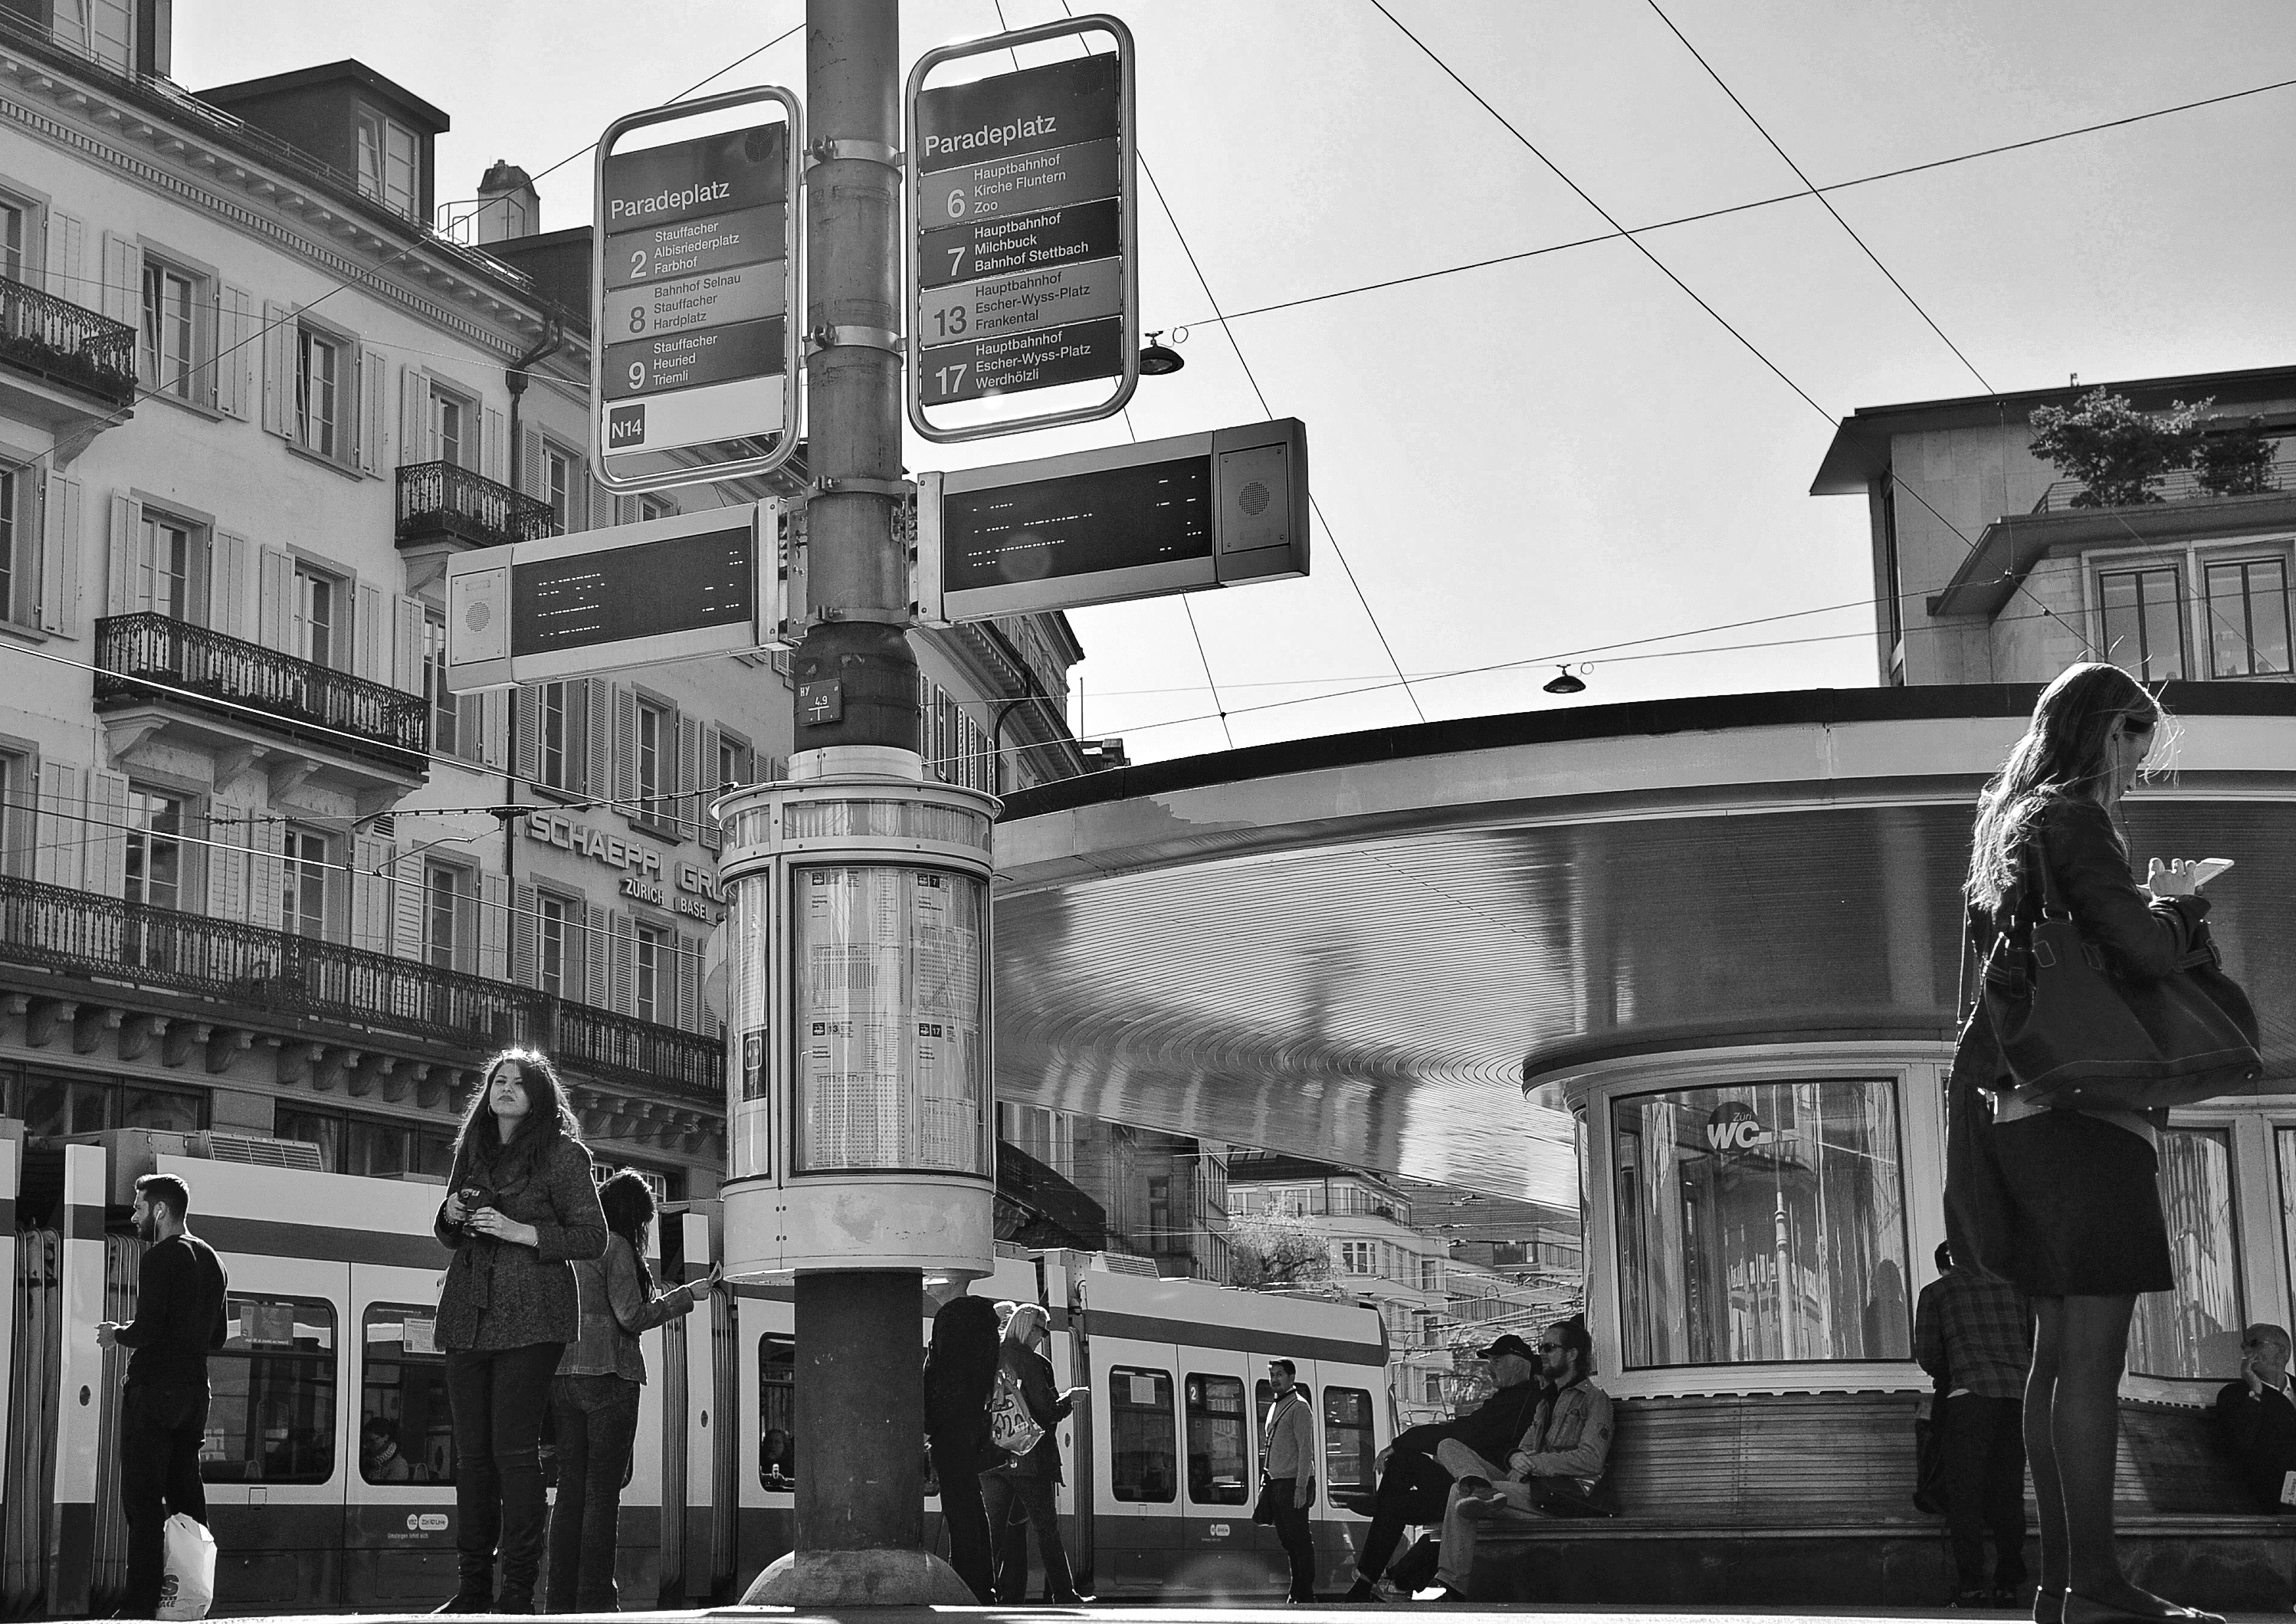
black and white, people, sun, road, street, photography, city, urban, cityscape, downtown, transport, vehicle, autumn, nikon, black, monochrome, public transport, streetphotography, flickr, bw, 2016, candid, infrastructure, ch, schweiz, switzerland, herbst, zurich, blancoynegro, snapseed, schwarzundweiss, shape, strassenfotografie, passanten, metropolis, streetpix, thomas8047, onthestreets, iamnikon, d300s, blackandwithe, stadtansichten, streetartstreetlife, hofmanntmecom, strassencene, vbz, paradeplatz, z ri, z rigrafien, stadtz rich, autumnsun, herbstsonne, z rilinie, urban area, monochrome photography